Kodachrome (film)

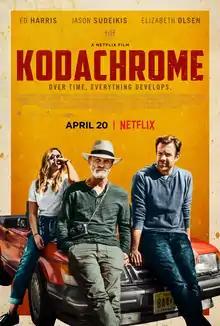
Film poster

Kodachrome is a 2017 American comedy-drama film directed by Mark Raso and written by Jonathan Tropper, based on a 2010 "New York Times" article by A.G. Sulzberger. It stars Ed Harris, Jason Sudeikis, Elizabeth Olsen, Bruce Greenwood, Wendy Crewson, and Dennis Haysbert. The film had its world premiere at the 2017 Toronto International Film Festival on September 8, 2017, and was released on April 20, 2018, by Netflix.